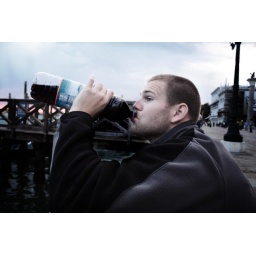
Wine in a water bottle